Durham Priory

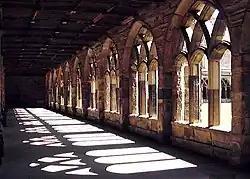
The cloister of Durham Cathedral

Durham Priory was a Benedictine priory associated with Durham Cathedral, in Durham in the north-east of England. Its head was the Prior of Durham. It was founded in 1083 as a Roman Catholic monastery, but after Dissolution of the Monasteries in 1540 the priory was dissolved and the cathedral was taken over by the Church of England.